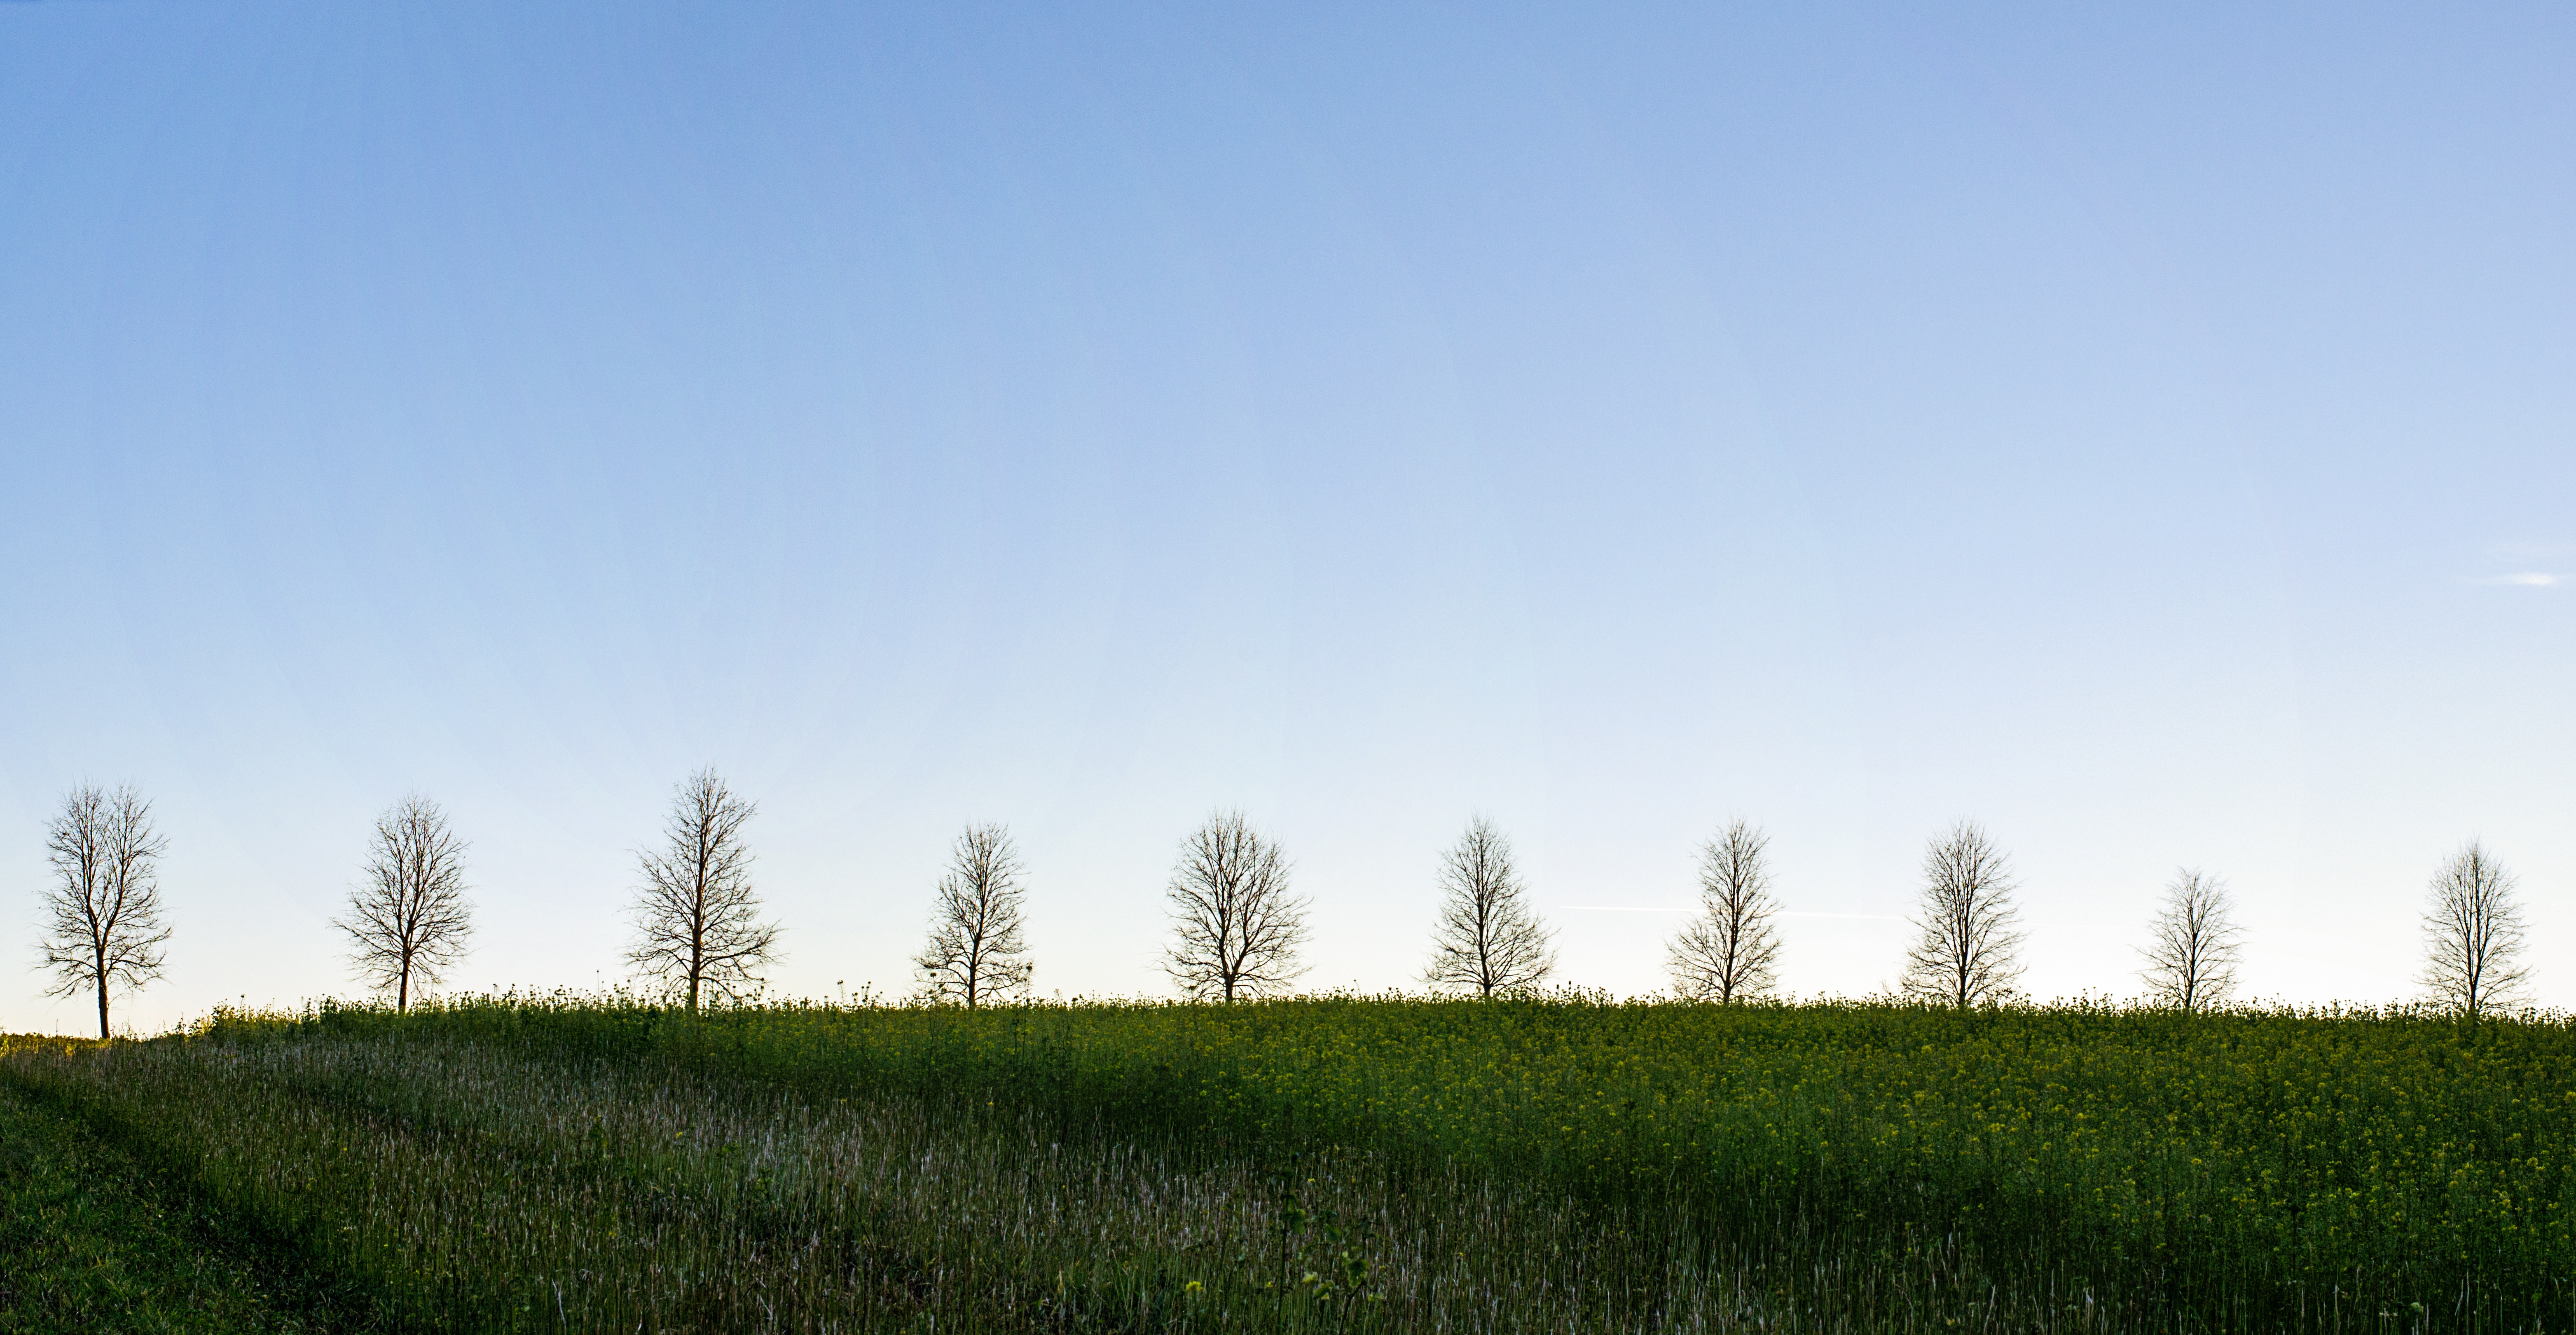
tree, nature, grass, outdoor, horizon, plant, sky, field, meadow, prairie, sunlight, hill, wind, line, agriculture, plain, trees, grassland, habitat, ecosystem, pano, steppe, biome, natural environment, atmospheric phenomenon, grass family, woody plant, land lot